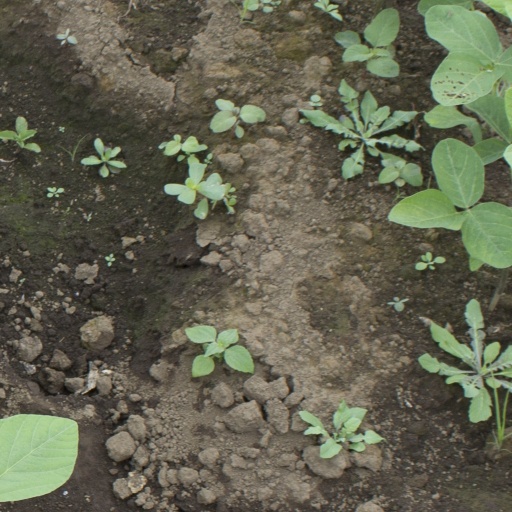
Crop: soybean